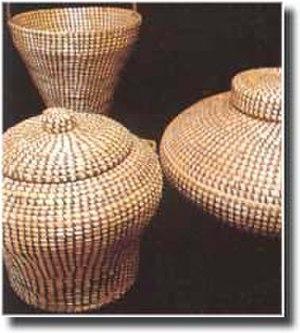
Artà, en catalan et officiellement, est une commune d'Espagne de l'île de Majorque dans la communauté autonome des Îles Baléares. C'est une des cinq comarques du Llevant. La commune comprend six localités : Artà, localité principale et siège de mairie, Colònia de Sant Pere, Betlem, Montferrutx, S'Estanyol et Sant Pere.